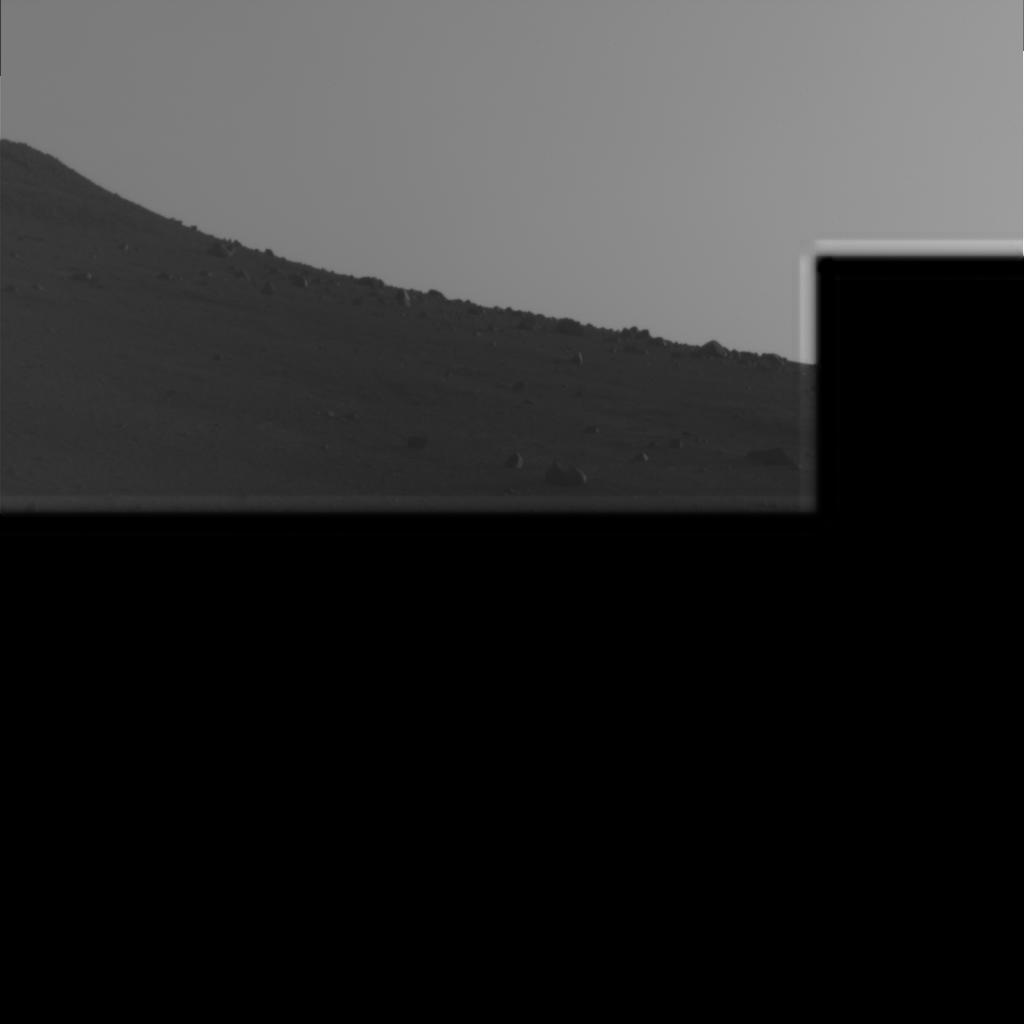
Surface features visible: Float Rocks, Soil, Distant Vista, Sky, Artifacts